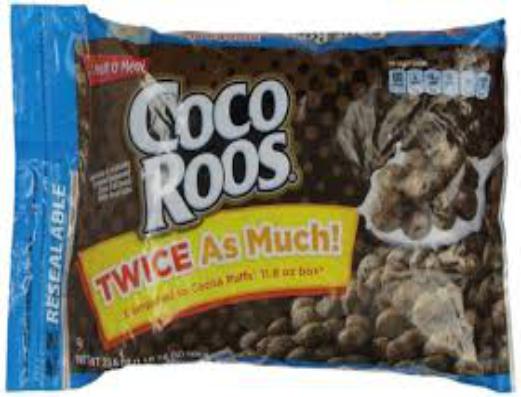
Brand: Coco Roos
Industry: Food